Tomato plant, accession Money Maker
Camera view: bottom (45 deg); turntable rotation: 60 degrees
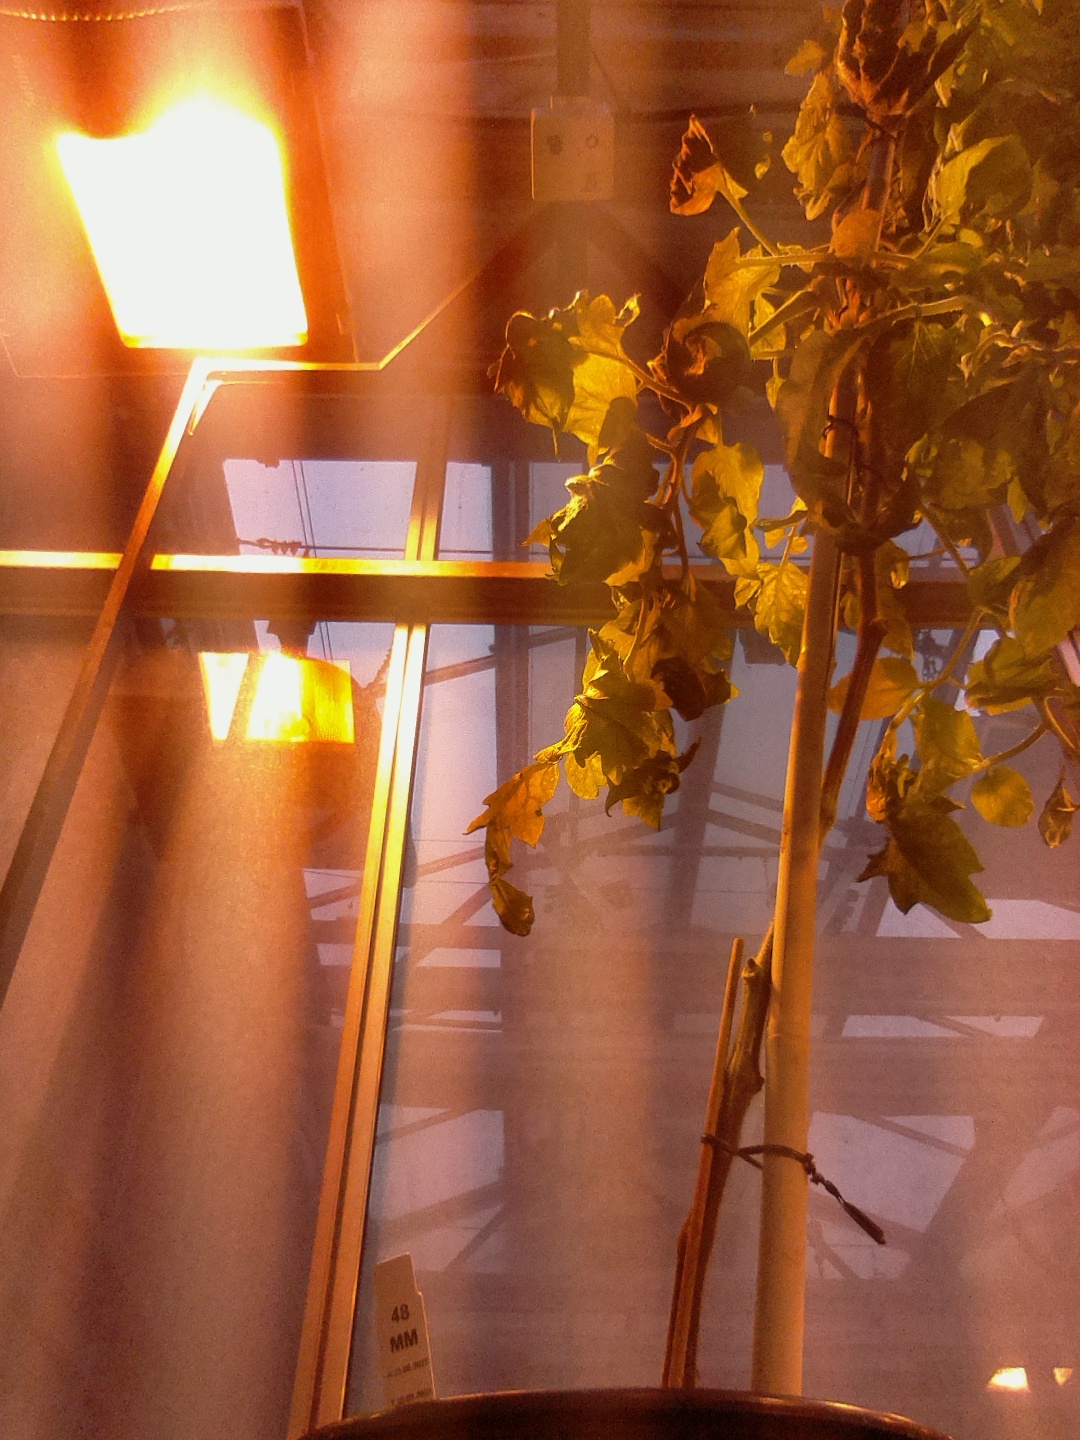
BBCH growth stage 74: 40%-50% of final fruit size